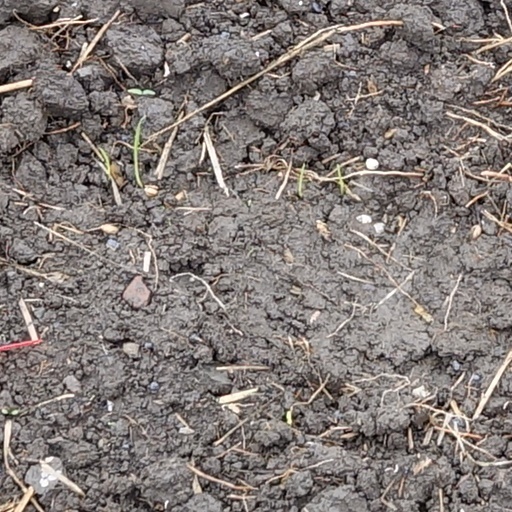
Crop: wheat